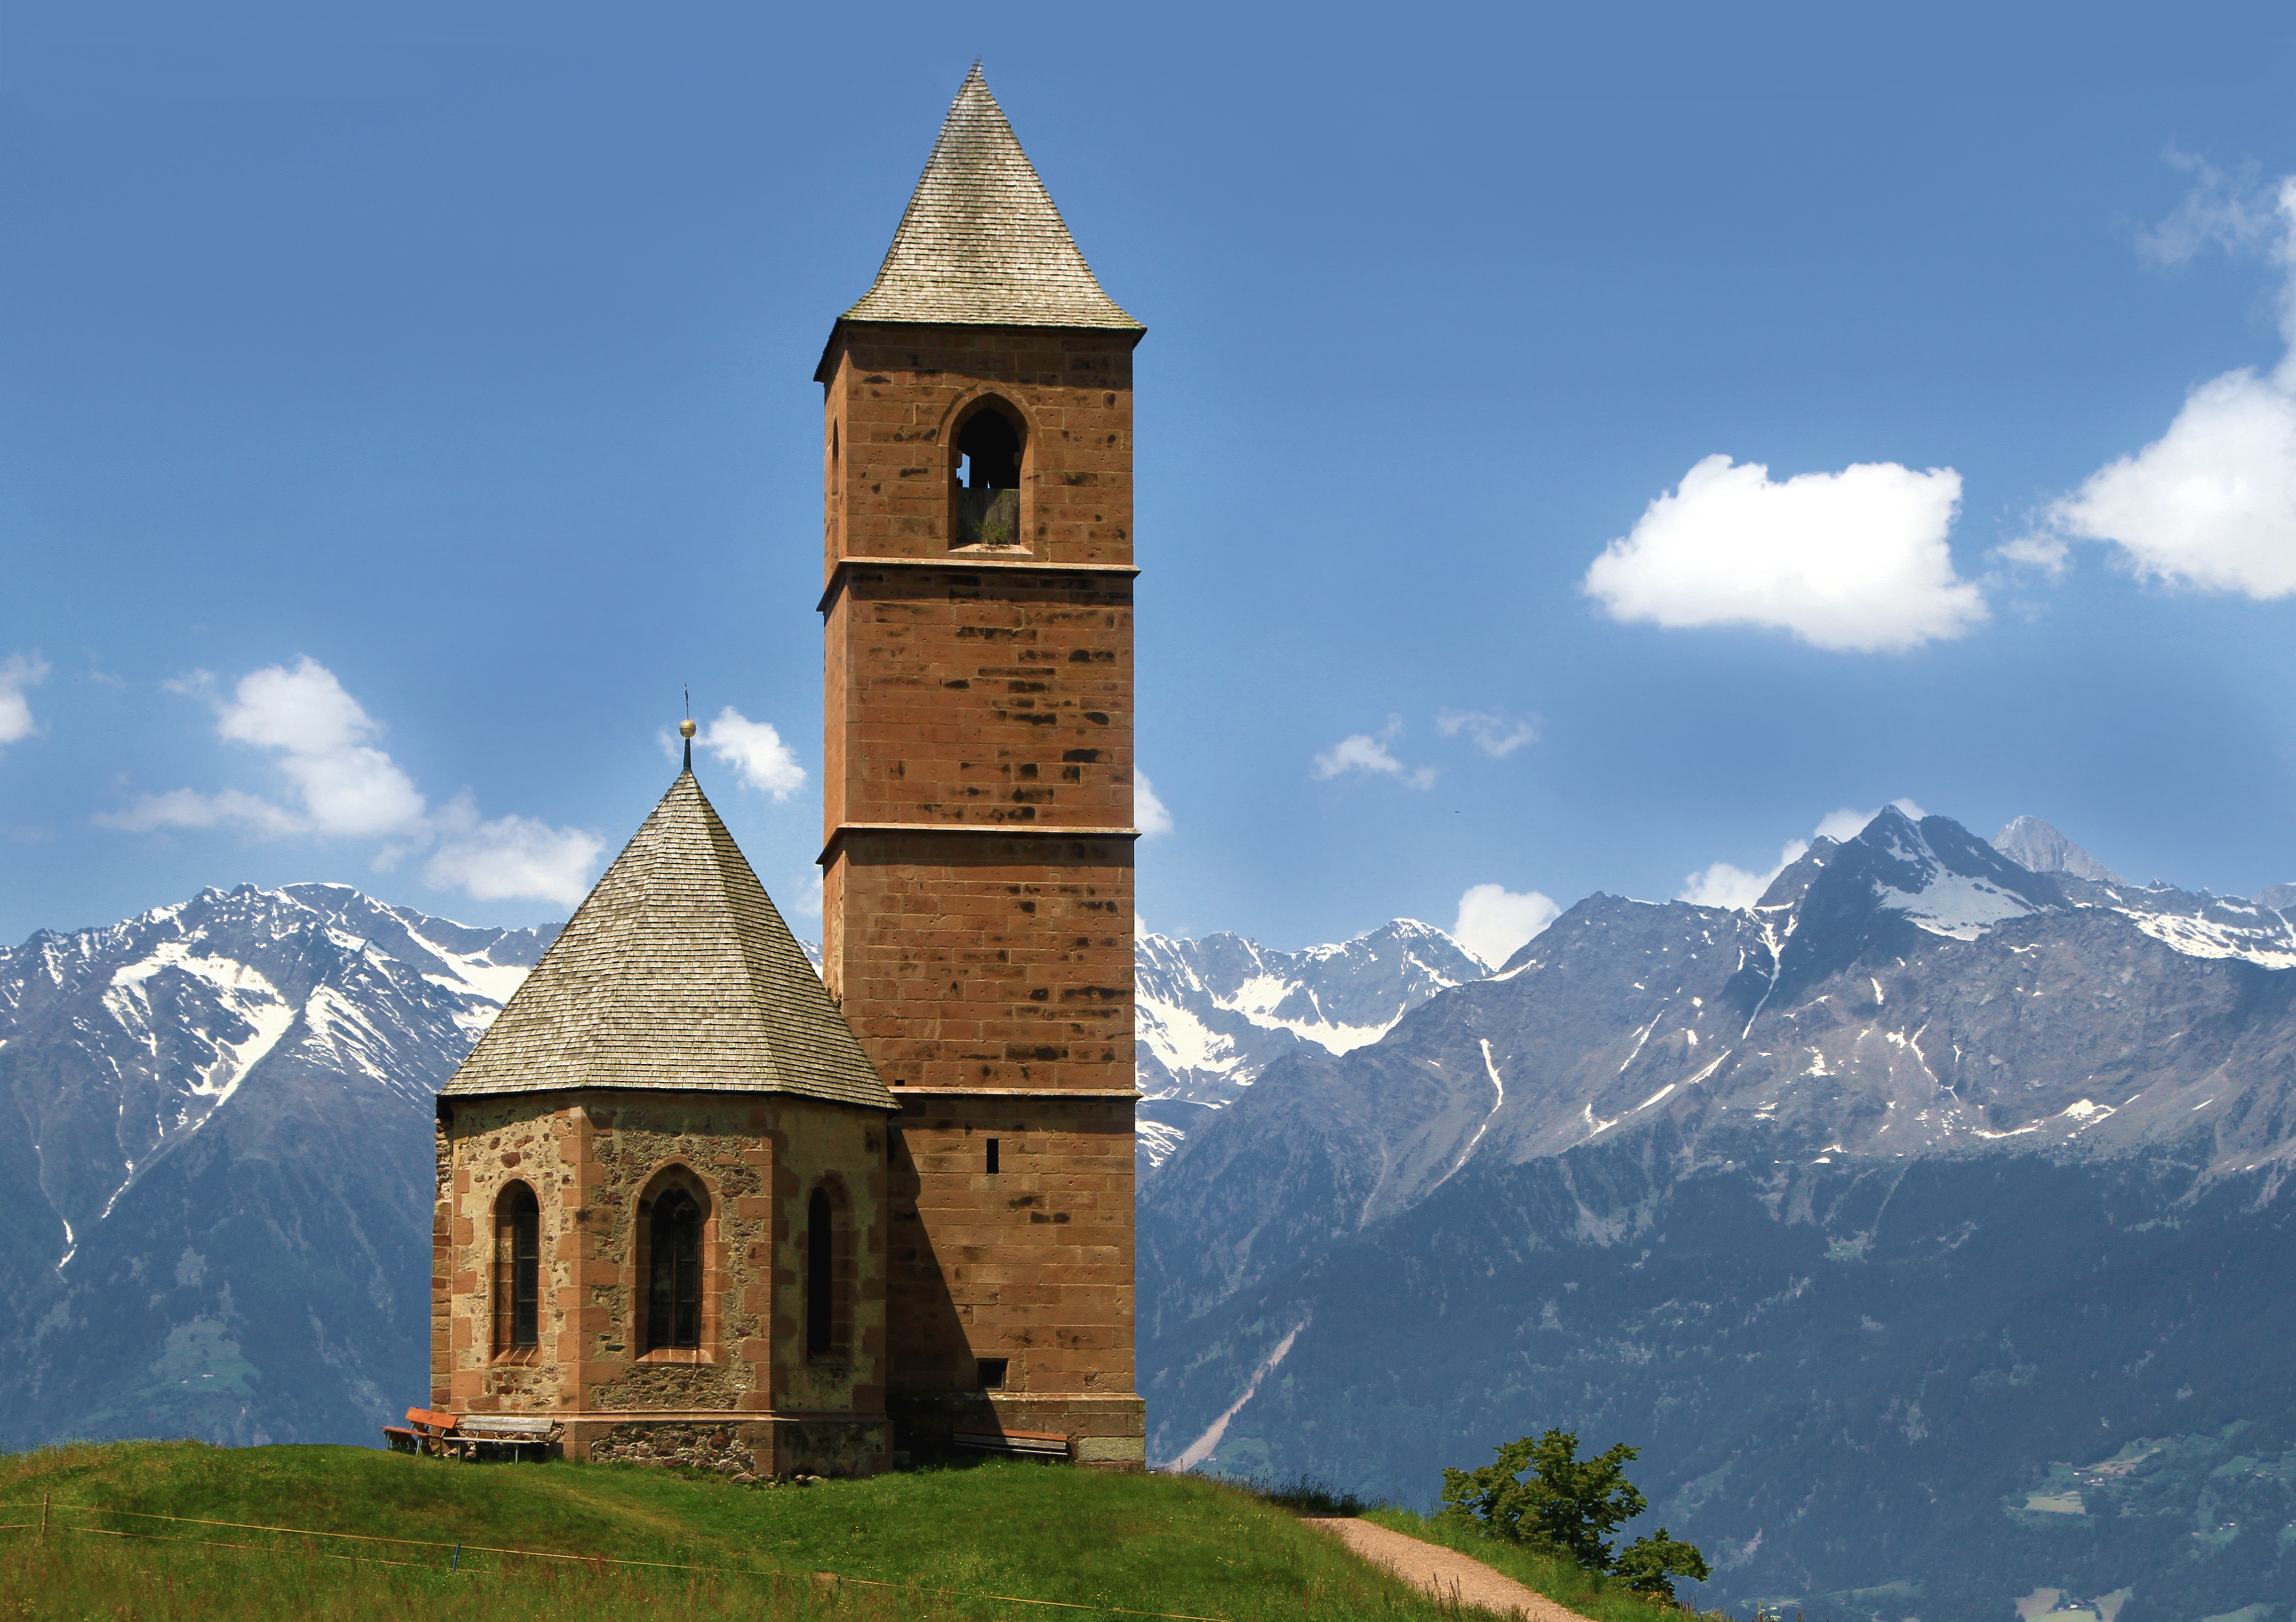
mountain, building, mountain range, tower, landmark, italy, church, chapel, place of worship, bell tower, mountains, alps, steeple, monastery, dolomites, south tyrol, mountainous landforms